Lietta Tornabuoni

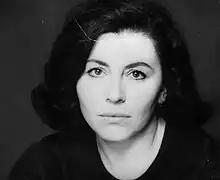
Tornabuoni

Giulietta "Lietta" Tornabuoni (24 March 193111 January 2011) was an Italian film critic, journalist and author.